Sébastien Haller

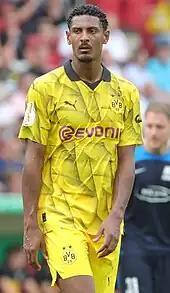

On 6 July 2022, Haller signed a contract with Borussia Dortmund until 30 June 2026. The transfer fee paid was €31 million, which could be increased to as much as €34.5 million after undisclosed bonuses. However, on 18 July, the forward withdrew from the club's pre-season training camp in Switzerland, after he was diagnosed with a malignant testicular tumour. He then underwent two surgeries and four cycles of chemotherapy in order to control the spread of the disease.